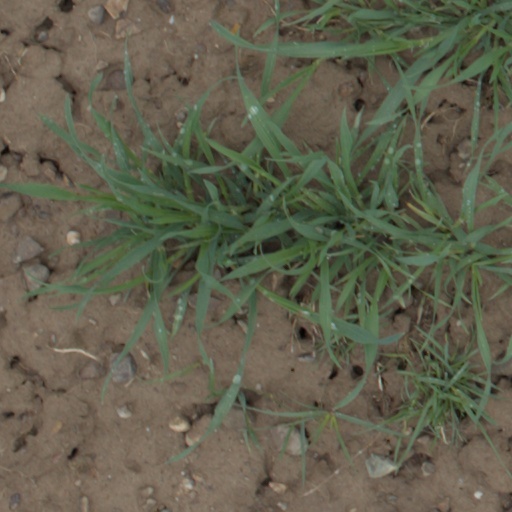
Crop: wheat